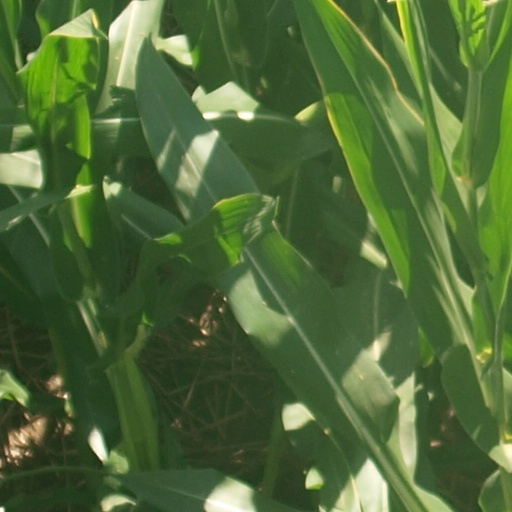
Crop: maize; corn